DNA barcoding in diet assessment

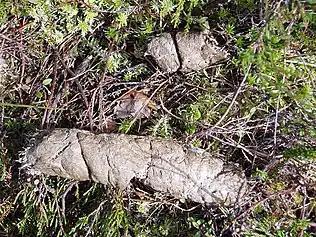
Faeces of wolf (Canis lupus) collected in Sweden

When studying small herbivores with a cryptic life style, such as voles and lemmings, DNA barcoding of ingested plants can be a crucial tool giving an accurate picture of food utilization. Additionally, the fine resolution in plant identification obtained with DNA barcoding allows researchers to understand change in diet composition over time and variability among individuals, as observed in the alpine chamois (Rupicapra rupicapra). Between October and November, by analyzing the faeces composition via DNA barcoding, the alpine chamois showed a shift in diet preferences. Also, different diet categories were observed amongst individuals within each month.